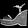
Label: Sandal